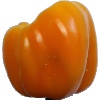
Label: Pepper Yellow 1